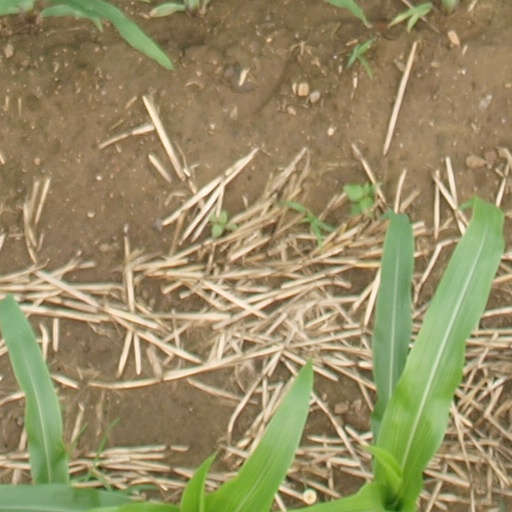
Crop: maize; corn